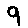
Label: 9